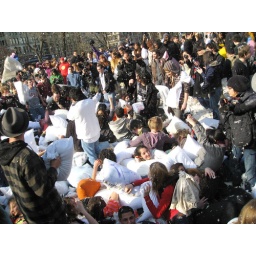
in the middle it was just a huge mass of people on the ground with pillows and feathers flying...